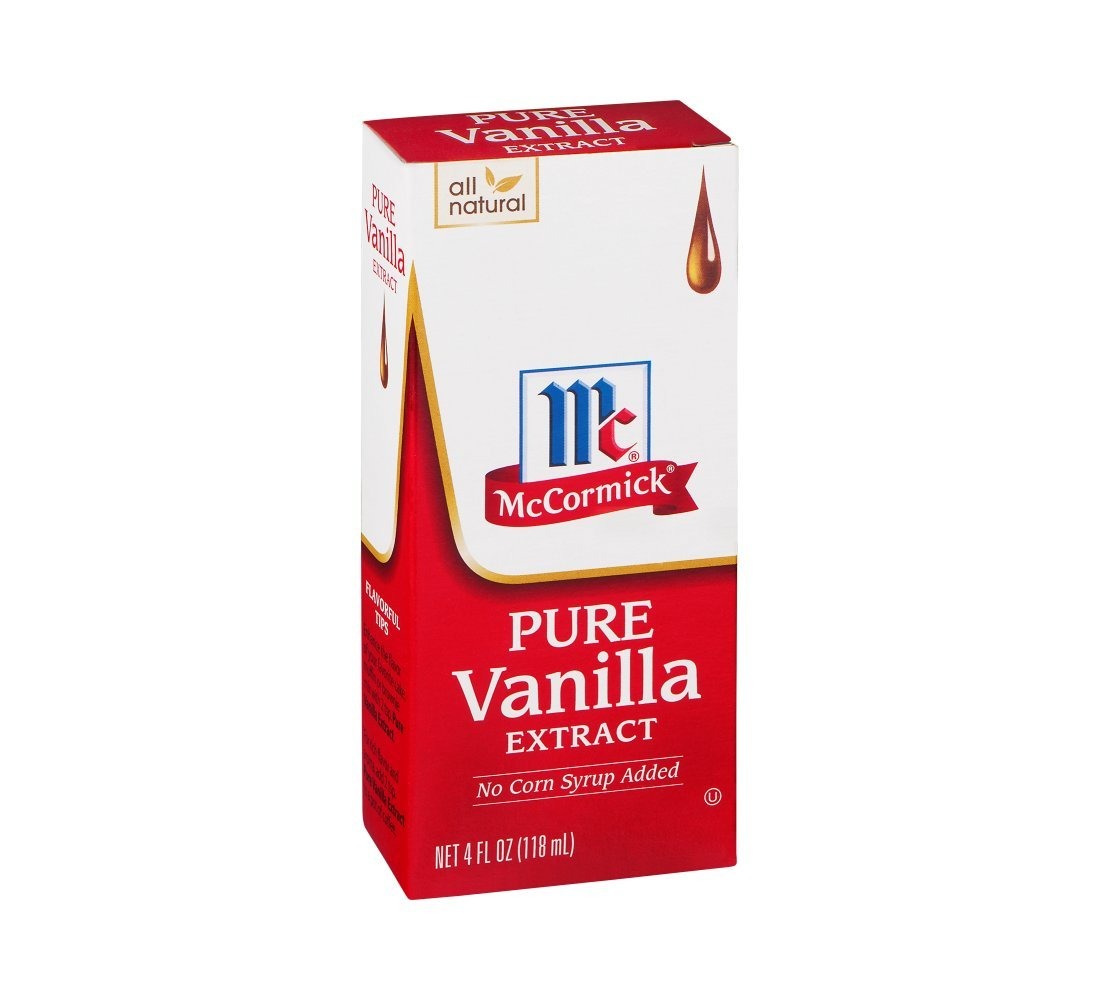
Item Name: McCormick Vanilla Extract - 6 Pack
Product Description: McCormick Vanilla Extract - 6 Pack
Value: nan
Unit: None

Price: 122.33